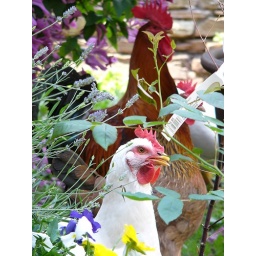
chickens in the flowers